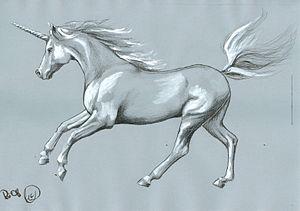
Les licornes sont, dans le jeu de rôle médiéval fantastique Donjons et Dragons, des créatures magiques de type bête, basées sur leur figure mythique. Elles ressemblent à des chevaux majestueux aux sabots fourchus, avec une longue corne torsadée au milieu du front, leur signe distinctif. Les mâles ont aussi une barbiche de bouc. Un article de Dragon magazine, « Unique unicorns », détaille leurs sous-espèces.